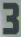
Number: 3